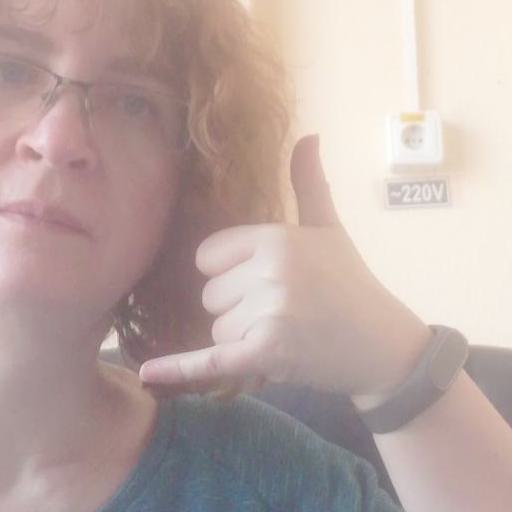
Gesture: call